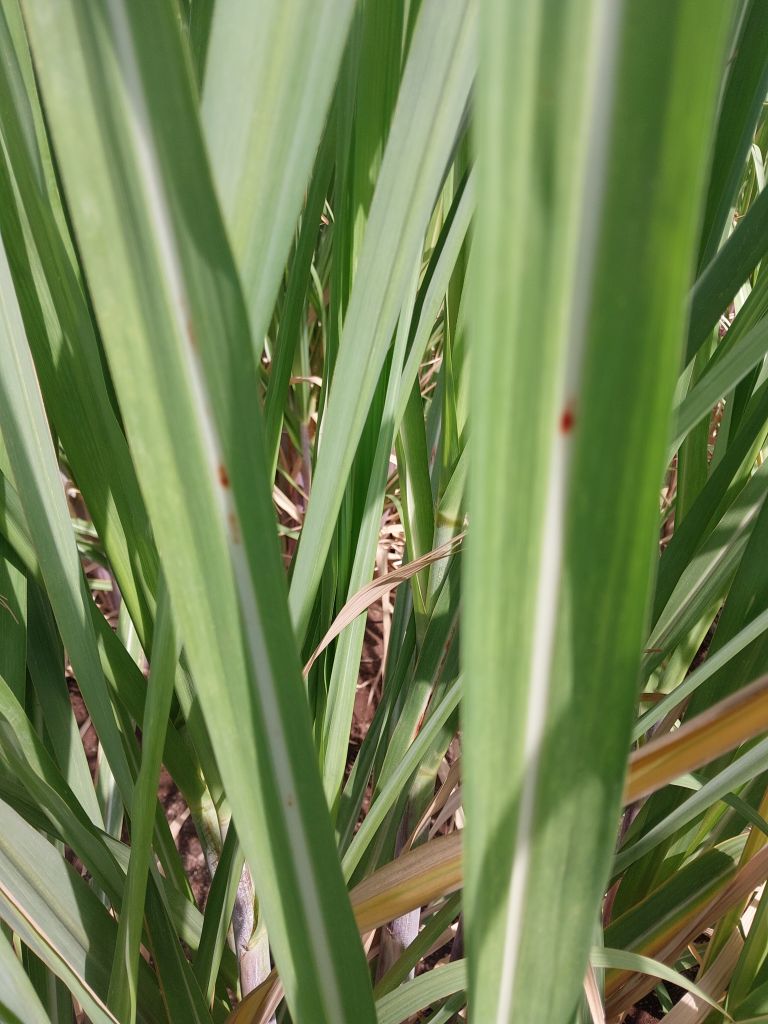
Label: Brown Spot